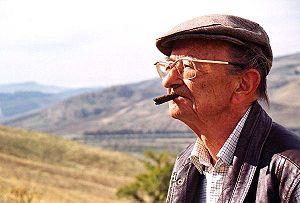
Paul Meyer photographié par Anne Michotte, sa compagne (photo NON sous Common License)
Paul Meyer, né à Limal le 29 septembre 1920 et mort à son domicile à Visé le 29 septembre 2007, est un cinéaste belge.